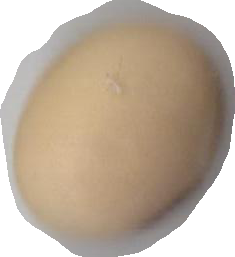
Variety: Anjasmoro